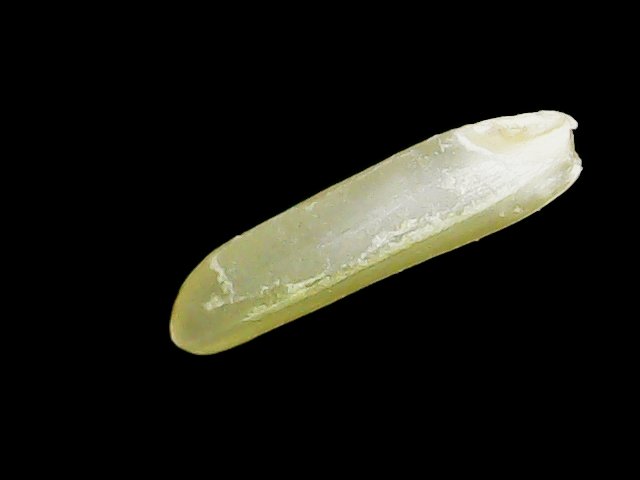
Rice variety: Binadhan25